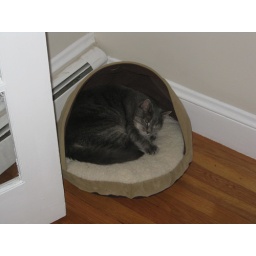
Sleeping in her little cat bed